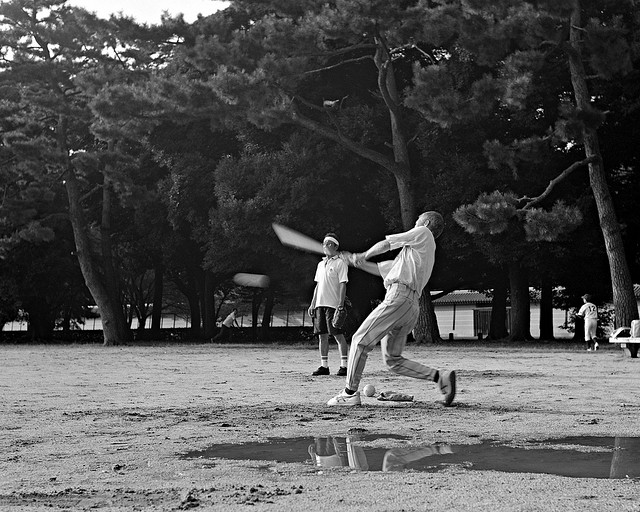
một người đàn ông đang vung gậy để đánh quả bóng chày